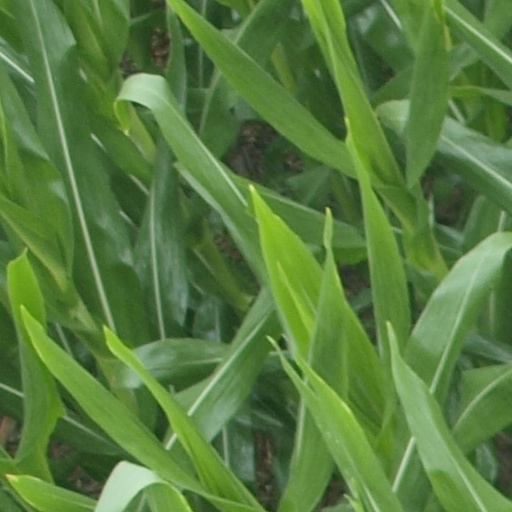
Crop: maize; corn